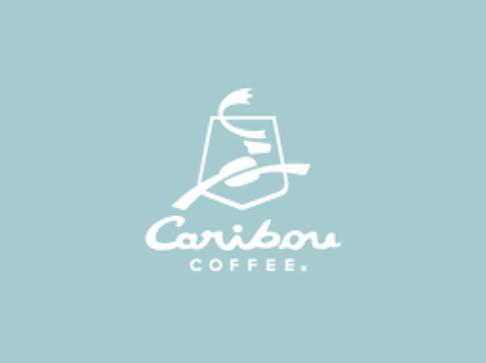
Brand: Caribou Coffee
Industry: Food